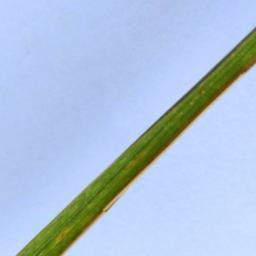
Label: Rice___Healthy